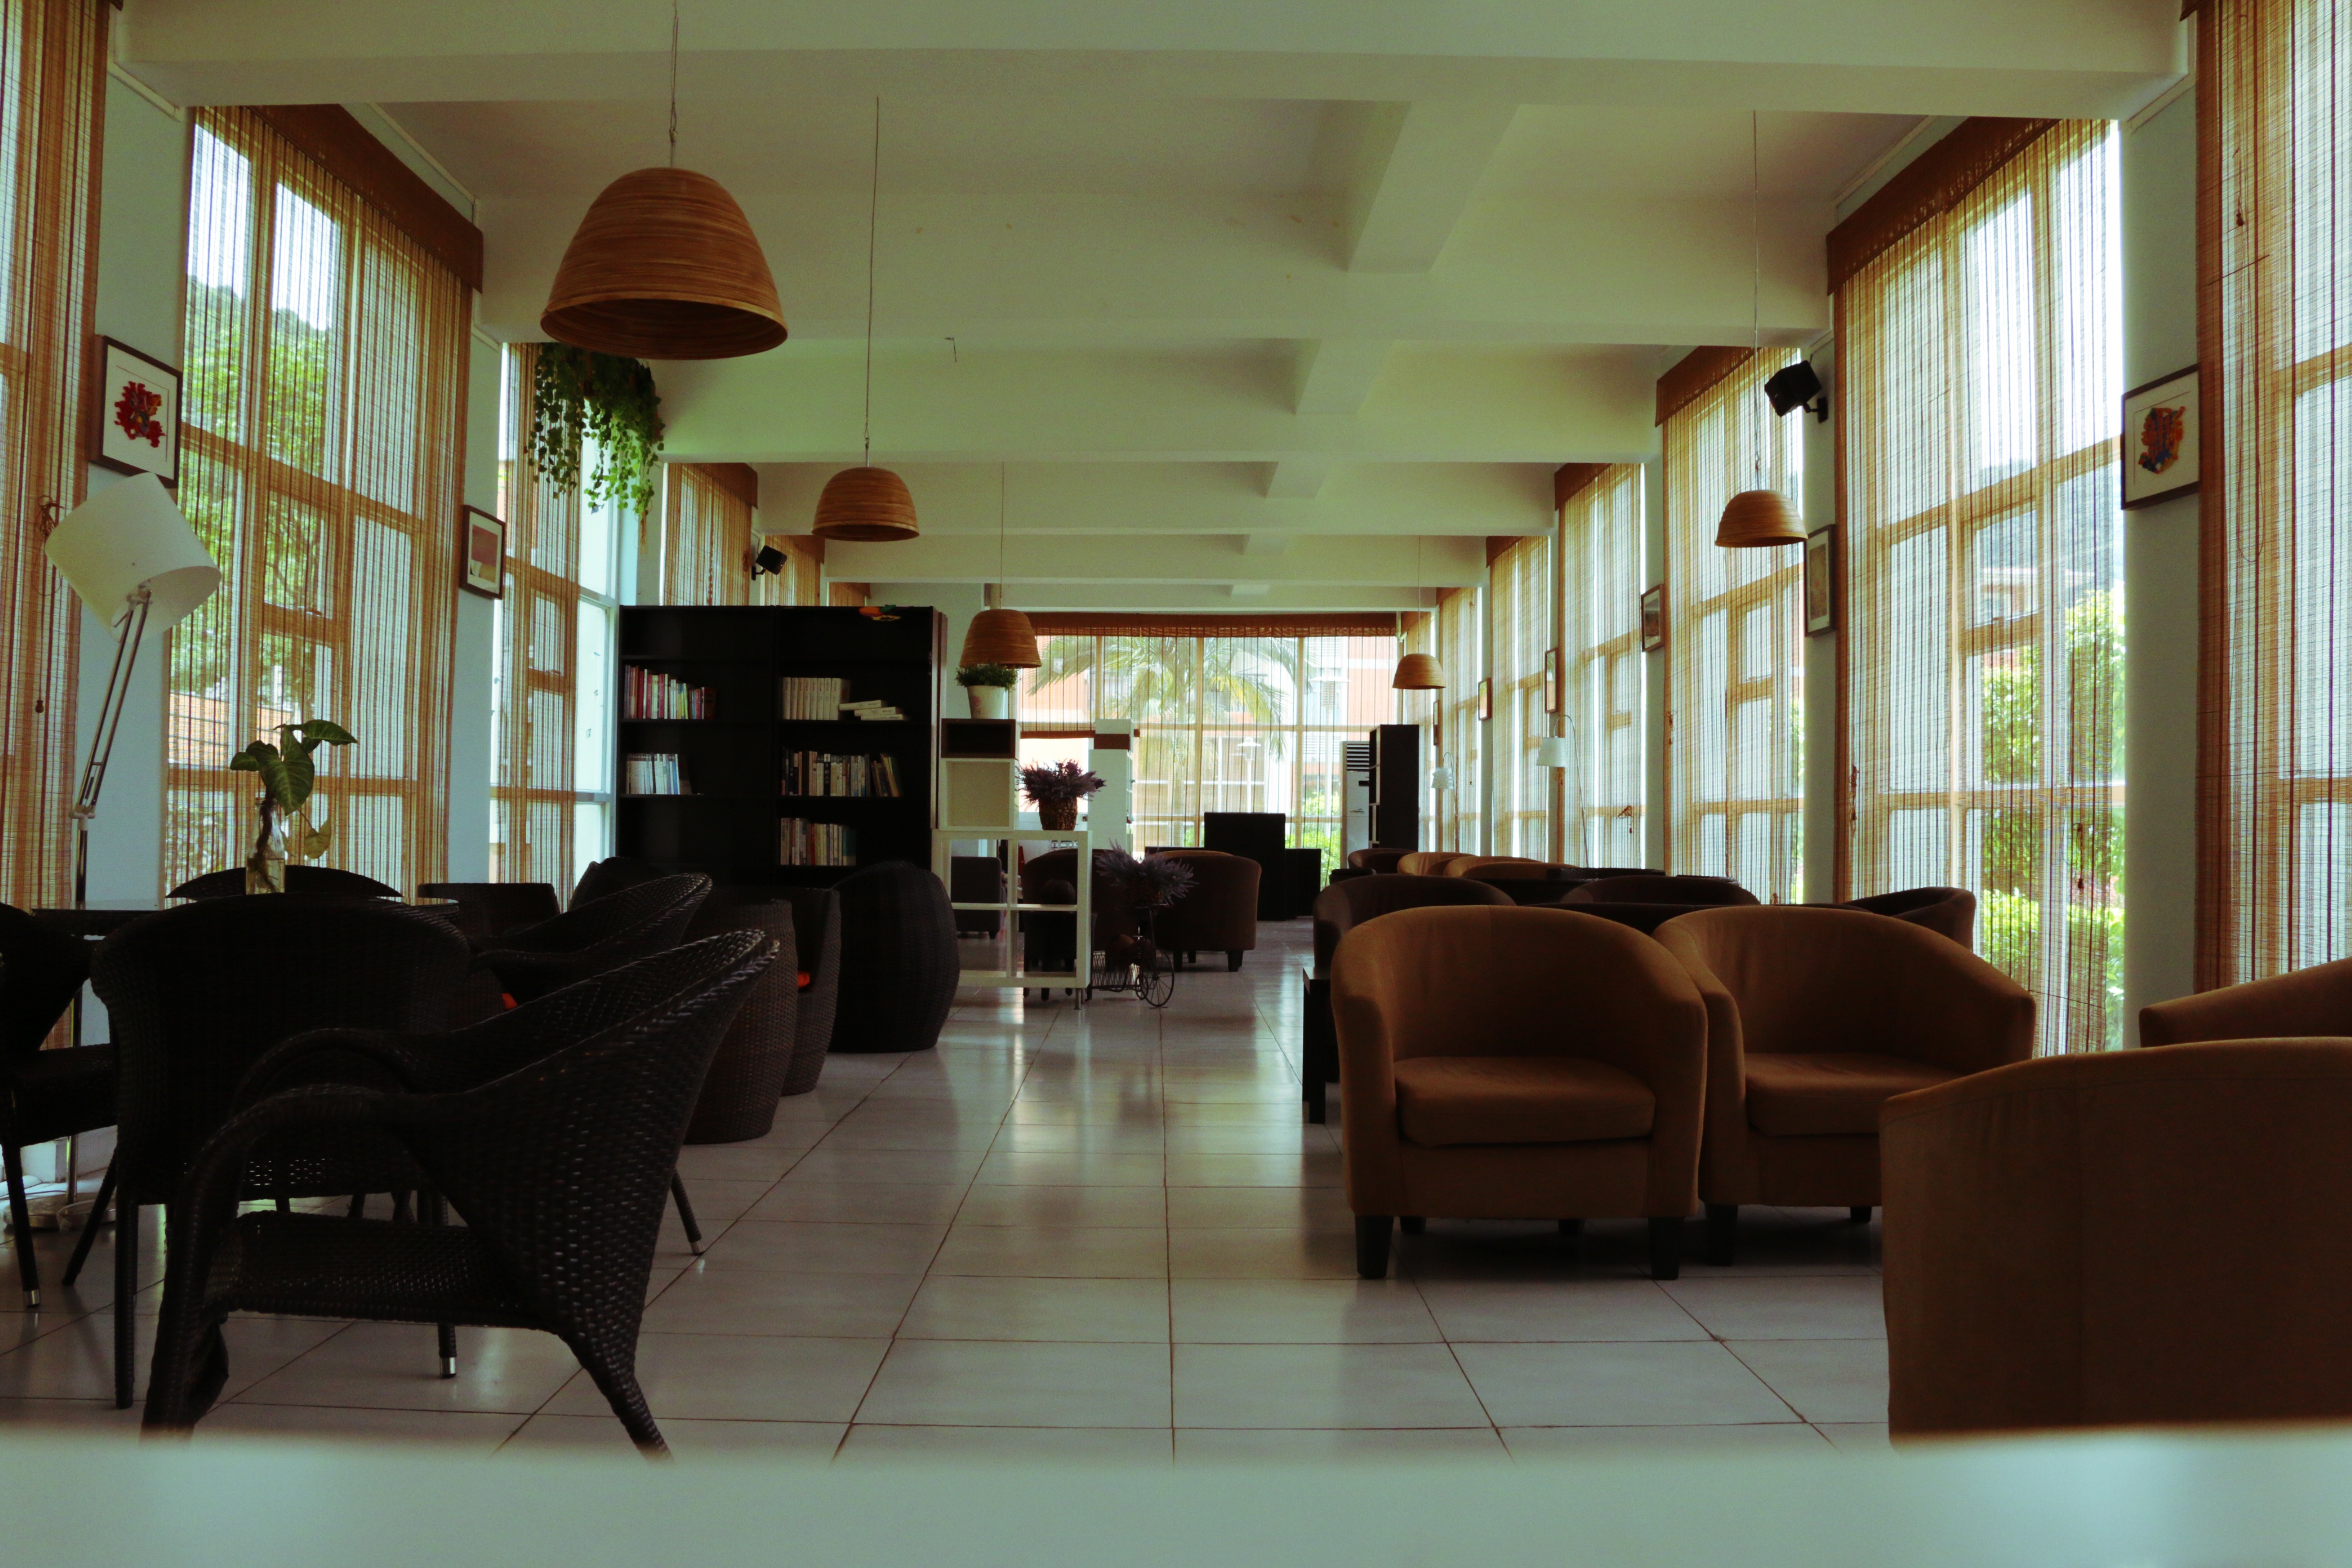
cafe, chair, building, restaurant, home, property, living room, lamp, room, interior design, library, design, estate, lobby, condominium, window covering